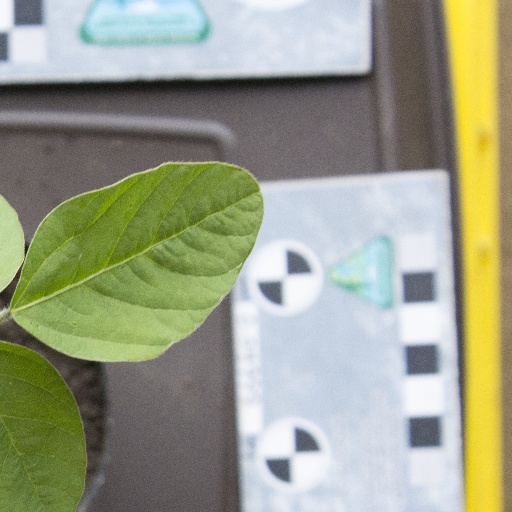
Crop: soybean